The Southern Cross (South Africa)

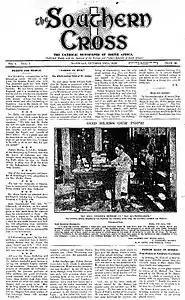
"The Southern Cross" first published 16 October 1920

The idea for a national Catholic newspaper was first raised by two priests, Fr James Kelly of Cape Town and Fr Leo Sormany OMI of Durban. When the bishops of South Africa met in Durban in 1919, they decided to establish such a newspaper under the name The Crusader. Fr Kelly was appointed its first editor, and he proposed the name ""The Southern Cross"", after a defunct Anglican newspaper.